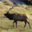
Label: deer